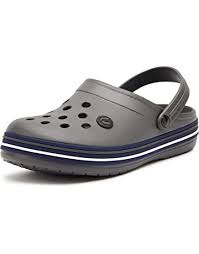
Label: Clog